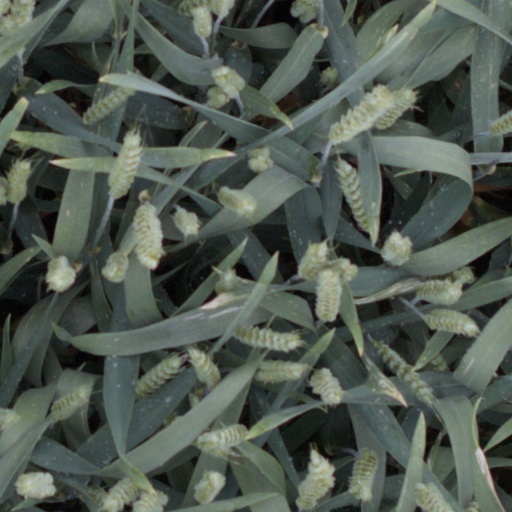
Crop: wheat